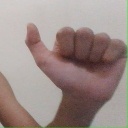
अक्षर: त